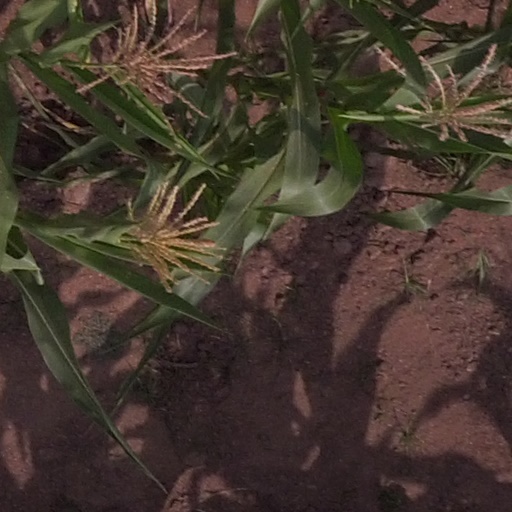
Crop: maize; corn